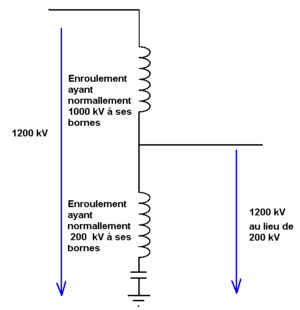
autotransformateur avec l'enroulement secondaire ouvert
D'après la définition de la Commission électrotechnique internationale, un autotransformateur est un « transformateur dont au moins deux enroulements ont une partie commune ». Concrètement il s'agit d'un transformateur ne disposant que d'un seul enroulement, le secondaire étant une partie de l'enroulement primaire. Le courant alimentant le transformateur parcourt le primaire en totalité et une dérivation à un point donné de celui-ci détermine la sortie du secondaire.